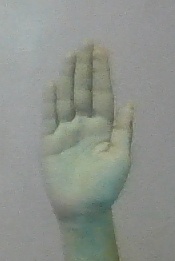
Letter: seen